TNNT2

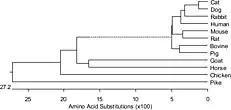

The apparently scrambled linkage between ssTnI-cTnT and cTnI-ssTnT genes actually reflects original functional linkages as that TNNT2 gene is expressed together with ssTnI gene in embryonic cardiac muscle. Protein sequence alignment demonstrated that TNNT2 gene is conserved in vertebrate species (Fig. 2) in the middle and C-terminal regions, while the three muscle type isoforms are significantly diverged.